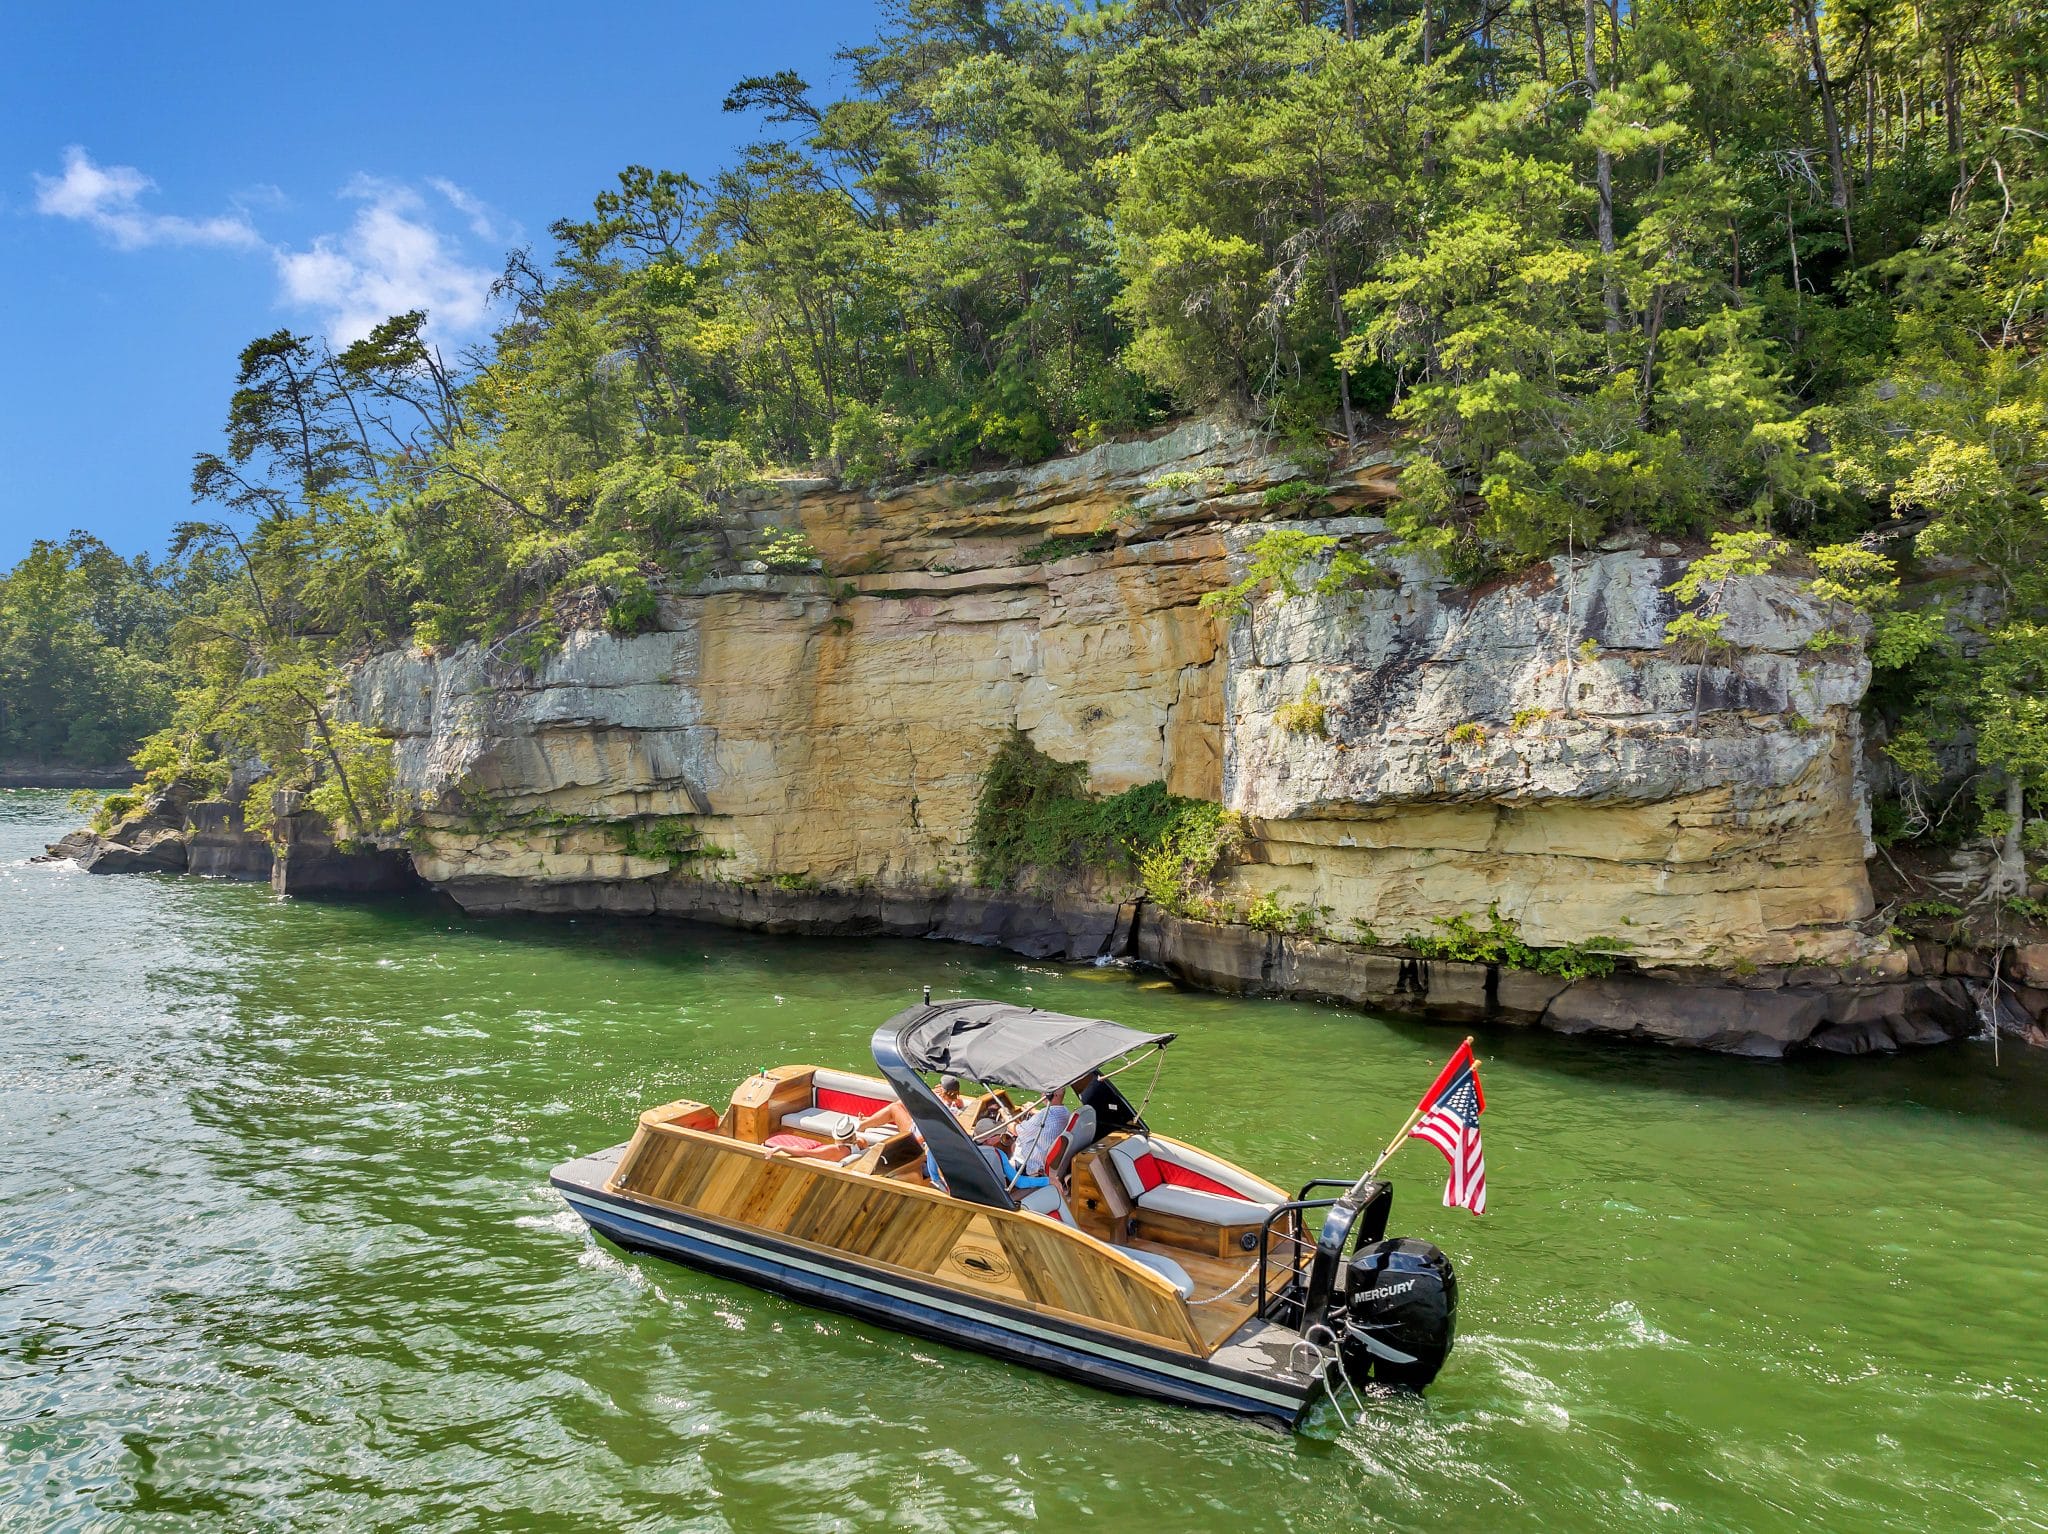
Vehicle type: Ships